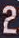
Number: 2